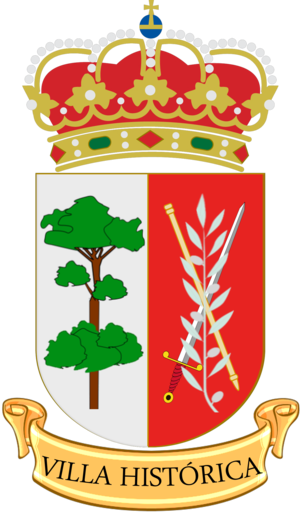
La Victoria de Acentejo est une commune de la province de Santa Cruz de Tenerife dans la communauté autonome des Îles Canaries en Espagne. Elle est située au nord de l'île de Tenerife.